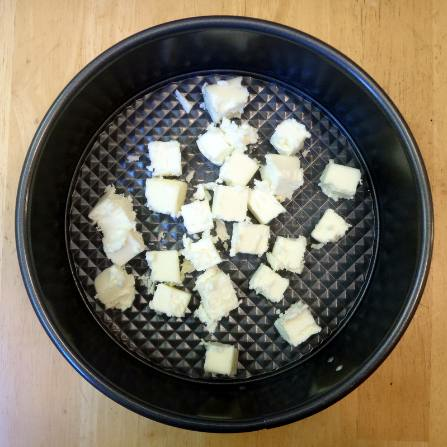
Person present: No